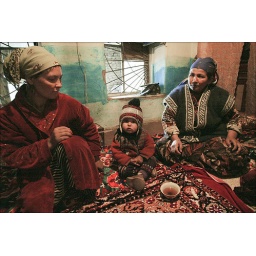
Another family. No glass in the windows and pretty cold outside.